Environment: lab
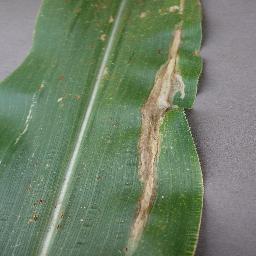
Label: northern_corn_leaf_blight